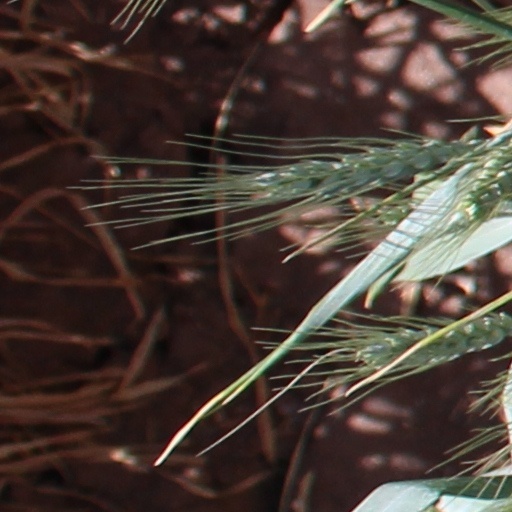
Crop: wheat